Horn (instrument)

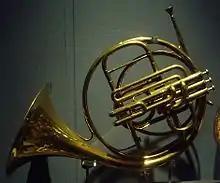
French horn by Jean Baptiste Arban, with three Périnet valves

In 1751, Prince Narishkin, Master of the Hunt to Empress Elizabeth of Russia, had a set of sixteen carefully tuned metal horns made to ensure that his huntsmen would sound a harmonious D-major chord while signalling to each other. He then got the idea of enlisting a Bohemian horn-player, J. A. Mareš, who was in service with the Imperial court in St. Petersburg, to organize these new horns into a band. Maresch had made a second set of thirty-two (or perhaps thirty-seven) horns, each capable of playing a different, single note—the second harmonic of the instrument—from a C-major scale covering several octaves. (Later the size of the band was increased to sixty horns encompassing five octaves.) The instruments were straight or slightly curved horns made of copper or brass, had a wide conical bore, and were played with a cupped trumpet-type mouthpiece. A metal cap fixed to the bell end was used to adjust the tuning. Each man in the band was trained to play his note in turn, similar to the way in which a group of handbell ringers perform melodies by each sounding their bells at a predetermined moment. This horn band, effectively a giant human music-box of the sort only feasible in a slave culture, played its first public concert in 1753 or 1755 and debuted officially at the Grand Hunt concert in 1757, creating a fashion that spread outside of Russia and continued for eighty years. With proper training, such a horn ensemble was capable of playing relatively complex music in full harmony. The Russian nobility developed a taste for horn bands, which were sometimes sold as a body—the performers along with horns—since most of the players were serfs. Some bands toured Europe and the British Isles, playing arrangements of standard concert repertory and Russian folk music, as well as original compositions. Although received with praise for their accomplishment, they were also criticized for "reducing man to the level of a machine". In Eastern Germany, workmen's bands modified the technique of these horns by adding the upper octave to each instrument's note, and the use of hand-stopping for the smaller horns to add one or two lower semitones.